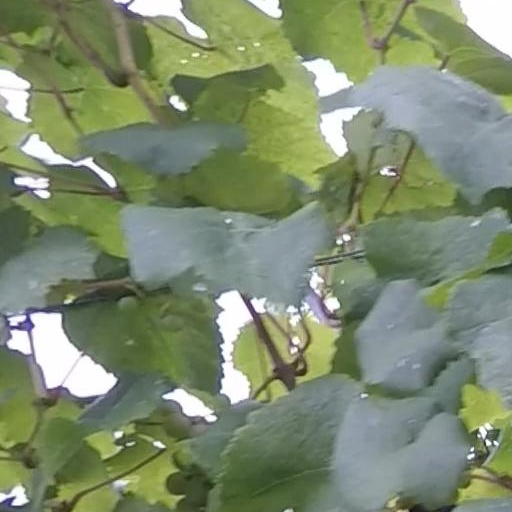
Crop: grape